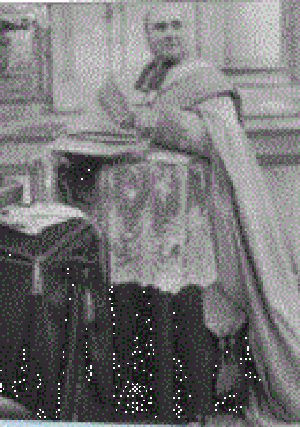
Émile Le Camus, évêque de La Rochelle.